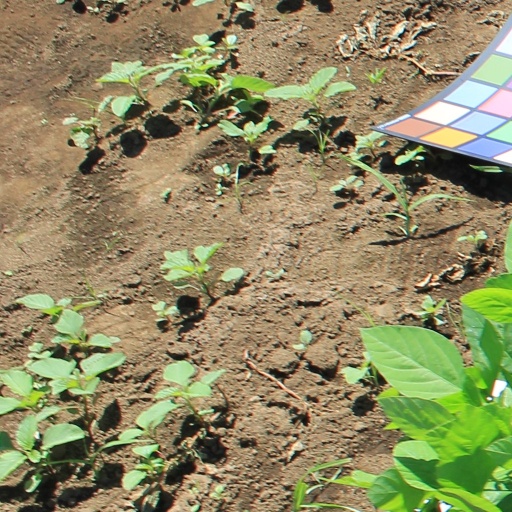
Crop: soybean